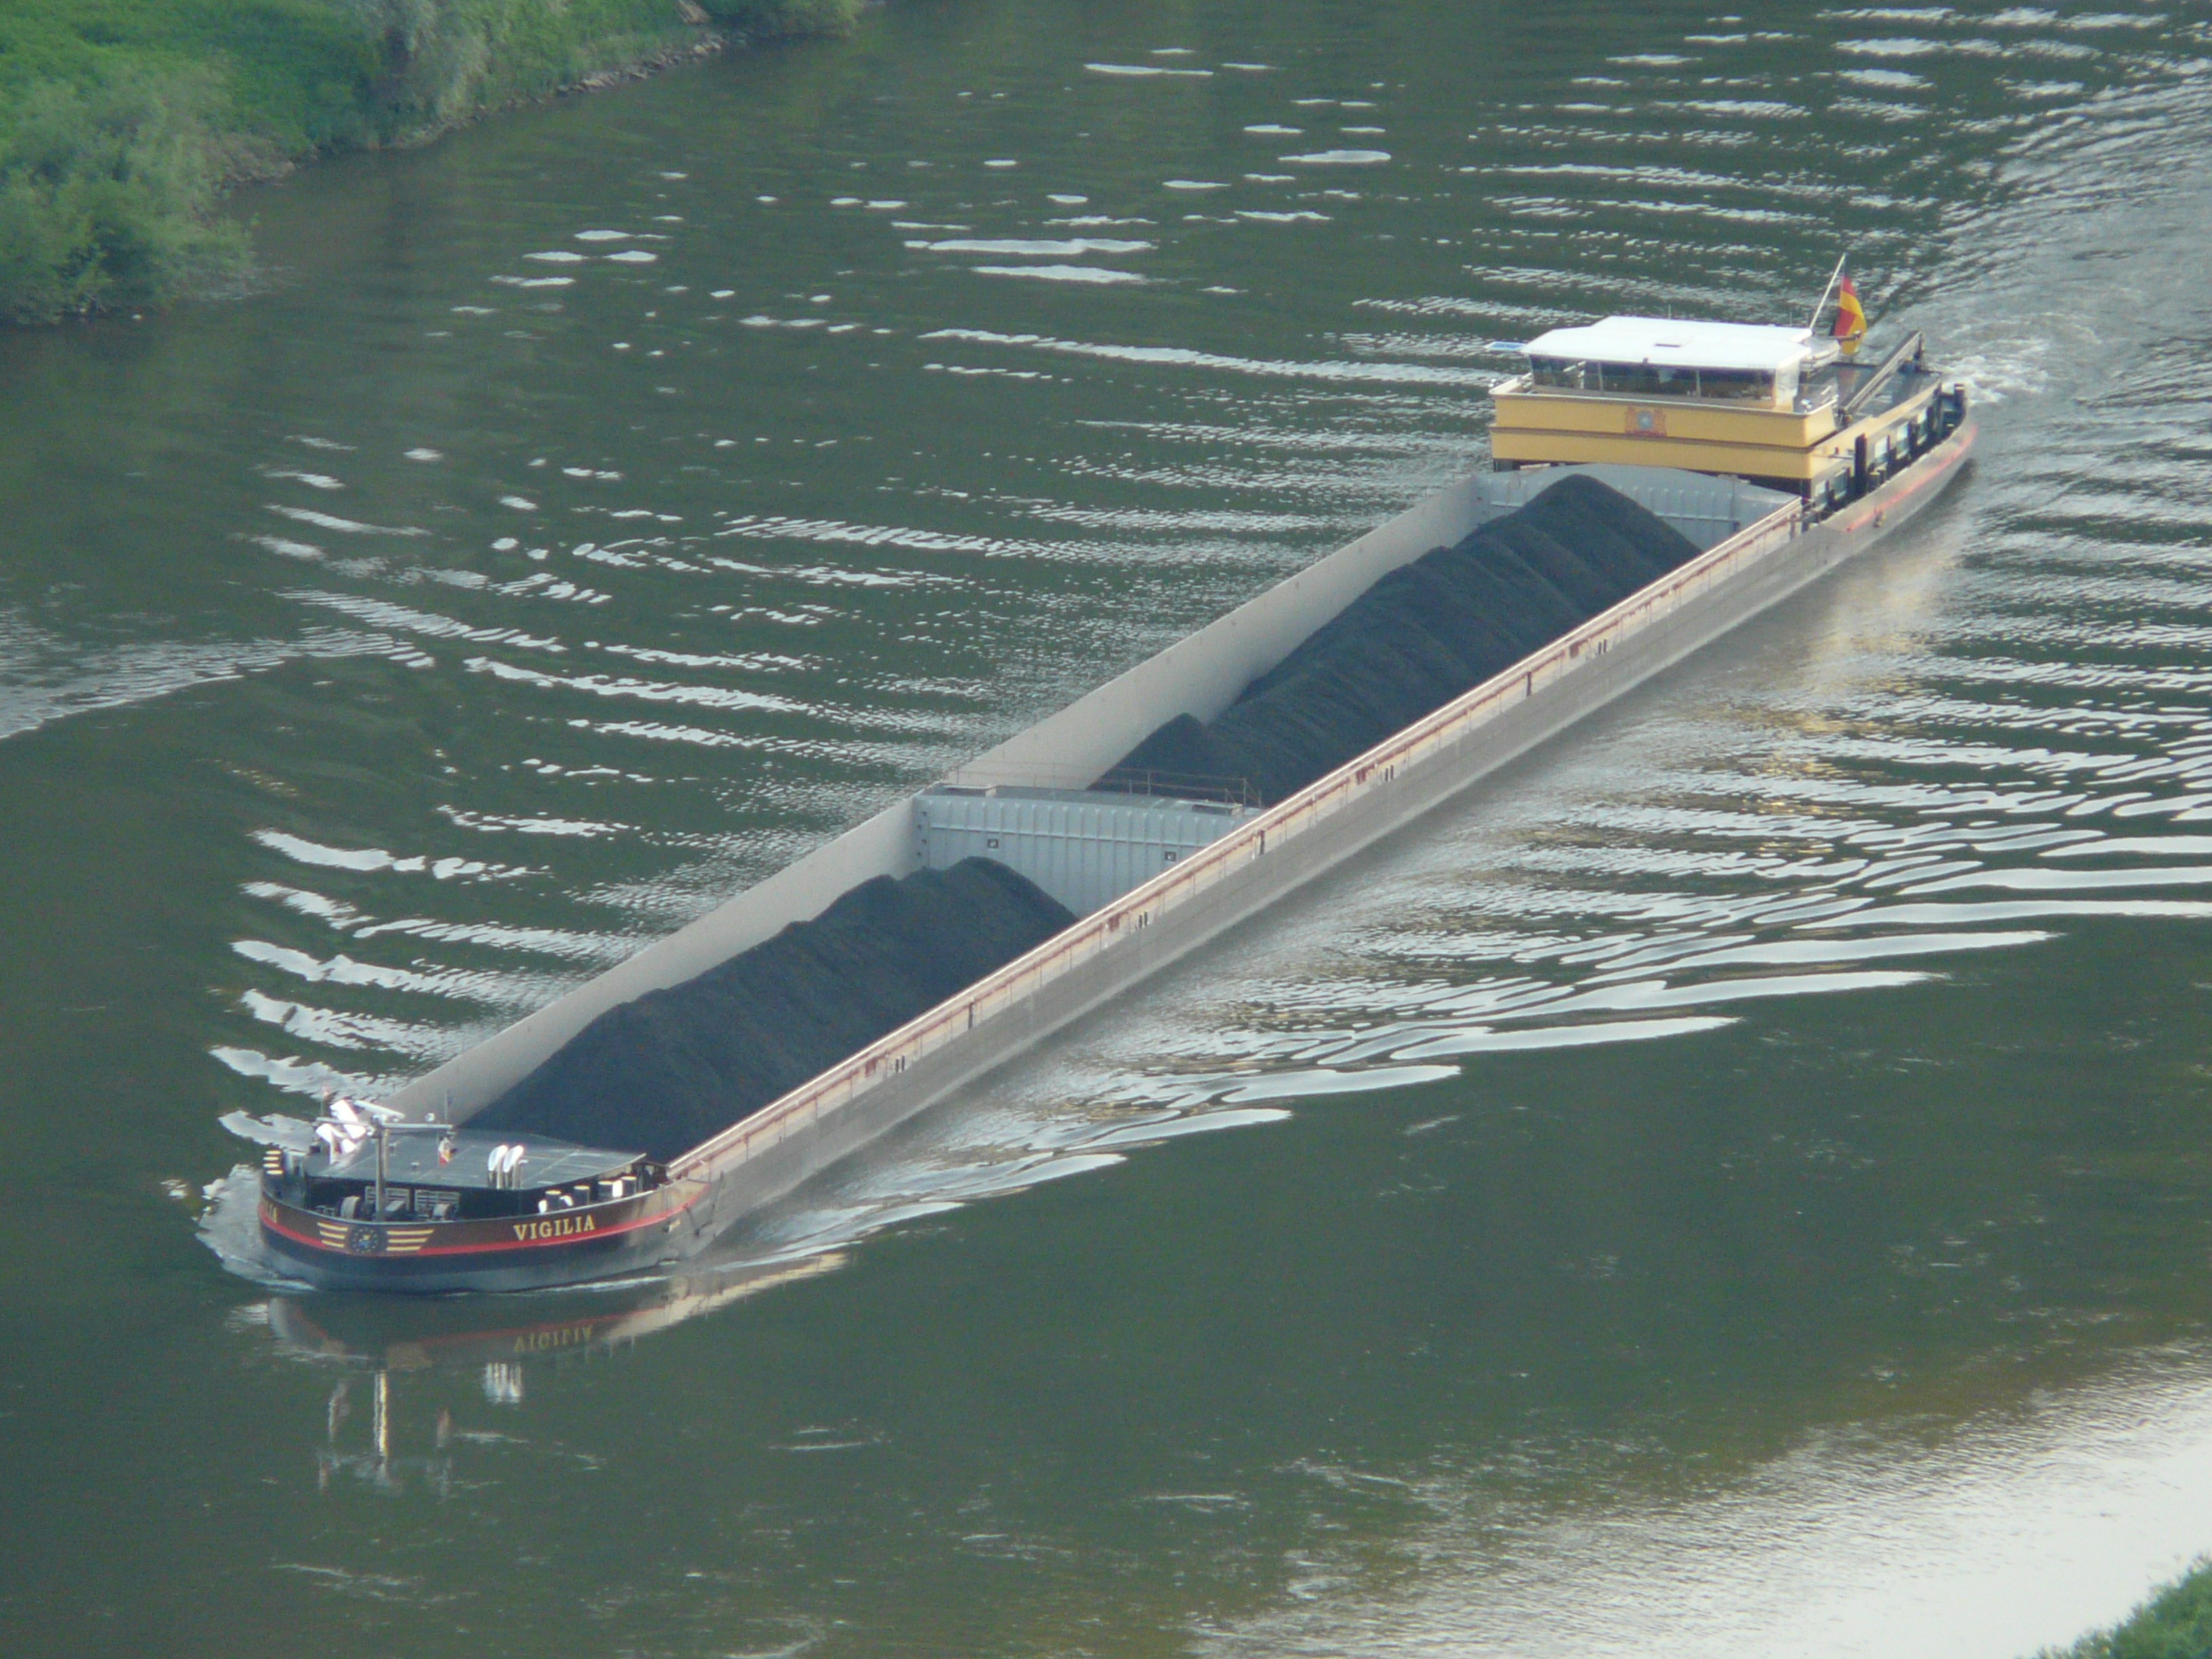
boat, ship, transport, vehicle, cargo ship, waterway, motorboat, ferry, boating, channel, shipping, watercraft, rowing, barge, carbon, skiff, watercraft rowing